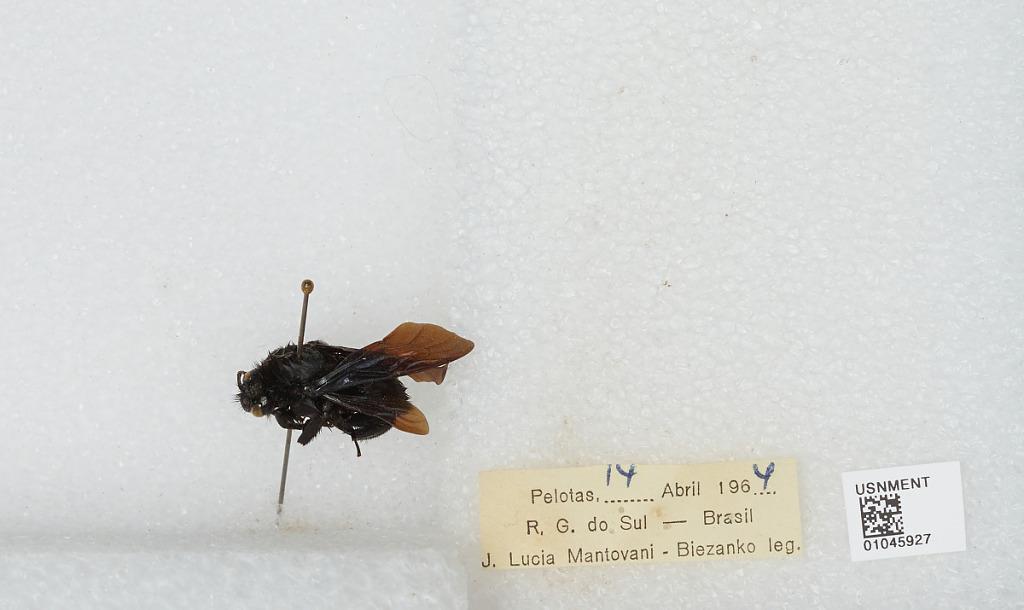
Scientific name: Bombus sp.
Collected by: J. Mantovani & Biezanko
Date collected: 1964-4-14
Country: Brazil
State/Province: Rio Grande do Sul
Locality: Pelotas